Australian rules football in Victoria

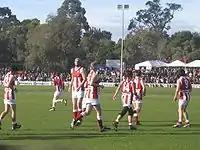
2005 Community Cup

Australian Football Hall of Fame players with Legend status from Victoria (in order of induction) include: Ron Barassi, Haydn Bunton Sr., Roy Cazaly, John Coleman, Jack Dyer, Bill Hutchison, Leigh Matthews, John Nicholls, Bob Pratt, Dick Reynolds, Bob Skilton, Ted Whitten, Ian Stewart, Gordon Coventry, Kevin Bartlett, Jock McHale, Norm Smith, Kevin Murray, Tony Lockett, Kevin Sheedy and John Kennedy Sr.